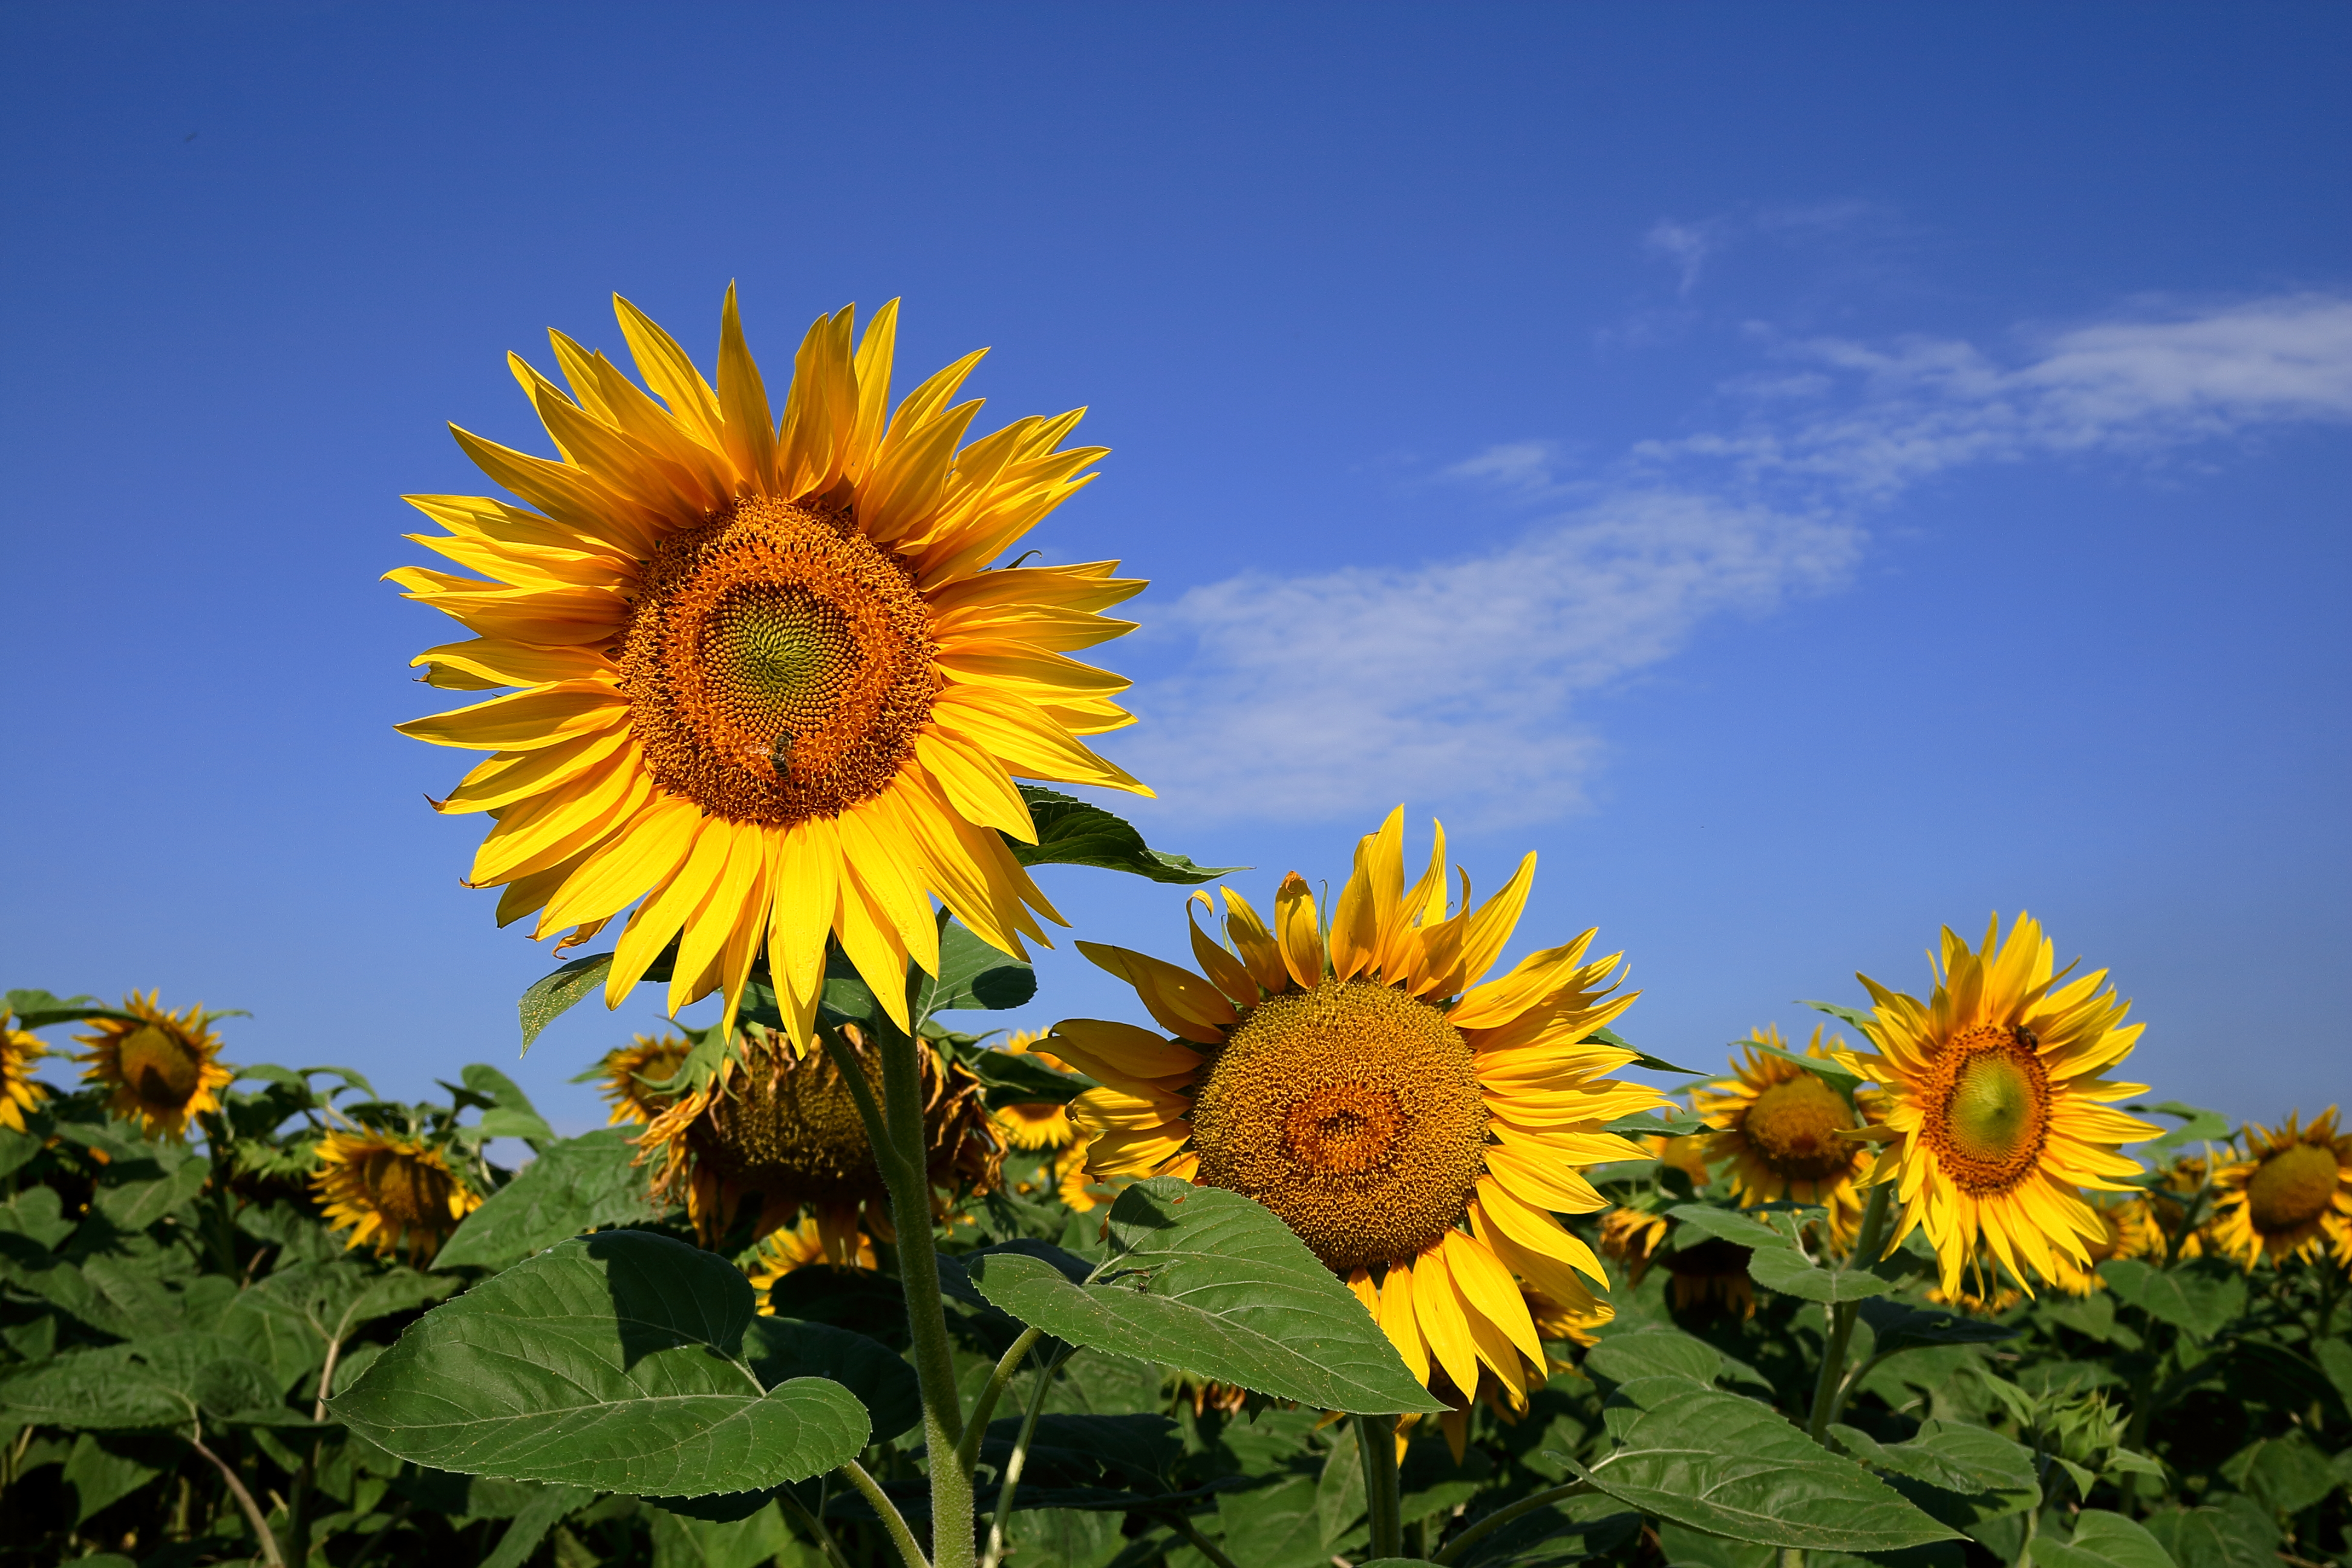
sunflower, flowers, sun, summer, oil, delicate, plant, green, earth, sky, yellow, flora, field, natural, agriculture, farm, fresh, bloom, rural, flower, cloud, petal, natural landscape, flowering plant, landscape, annual plant, terrestrial plant, cumulus, pollen, daisy family, cuisine, wildflower, Forb, plantation, grassland, herbaceous plant, symmetry, horizon, asterales, garden, crop, prairie, vegetarian food